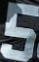
Number: 5